Disconnect (2018 film)

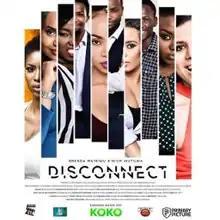

Disconnect is a 2018 Kenyan romantic comedy film directed by David 'Tosh' Gitonga and Michael Jones. The film stars Kenyan actress Brenda Wairimu and actor Nick Mutuma who lead a diverse cast which explores the dating scene in Nairobi.